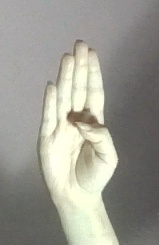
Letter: kaaf